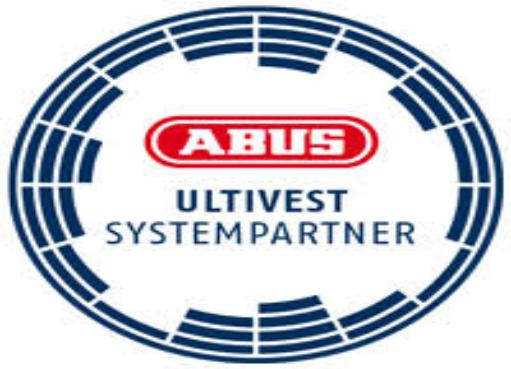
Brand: abus
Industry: Others